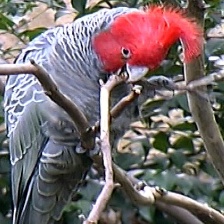
Species: GANG GANG COCKATOO
Scientific name: CALLOCEPHALON FIMBRIATUM
ImageNet parent category: sulphur-crested_cockatoo